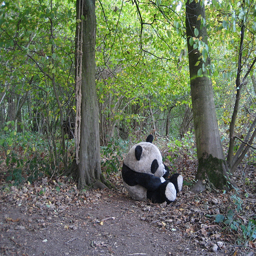
A large panda bear laying down in a forest.
Stuffed toy Panda bear sitting next to trees in forest.
panda bear sitting between two trees in  forest
A panda bear stuffed animal sitting on the ground in the woods.
there is a panda bear that is sitting in the woods